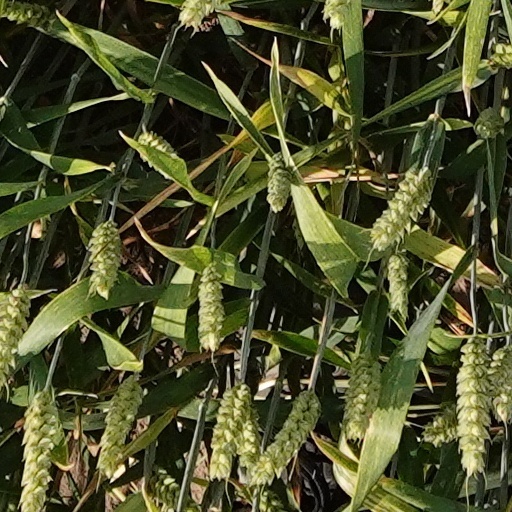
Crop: wheat